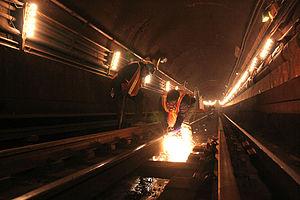
Le 60th Street Tunnel est un tunnel ferroviaire souterrain du métro de New York situé sur la BMT Broadway Line. Il est emprunté par les métros N, Q et R, et relie les arrondissements de Manhattan et du Queens en passant sous l'East River et Roosevelt Island.